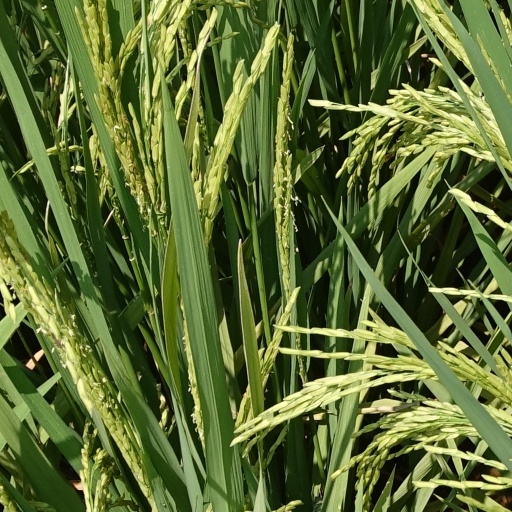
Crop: rice